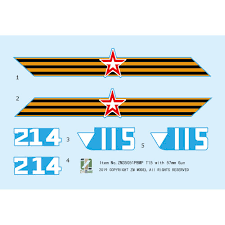
Label: BMP-T15